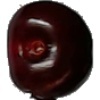
Label: cherry